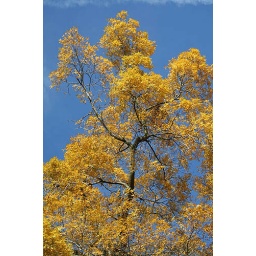
brightly lit tree against blue sky